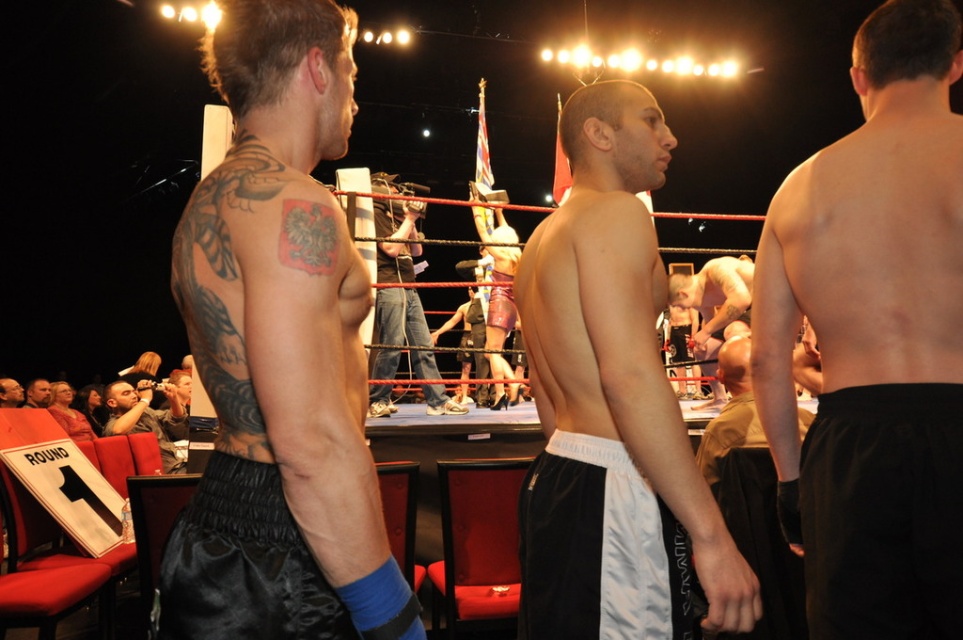
Question: Can you confirm if skinny black shorts at center is bigger than matte black camera at lower left? (A) no (B) yes
Answer: A